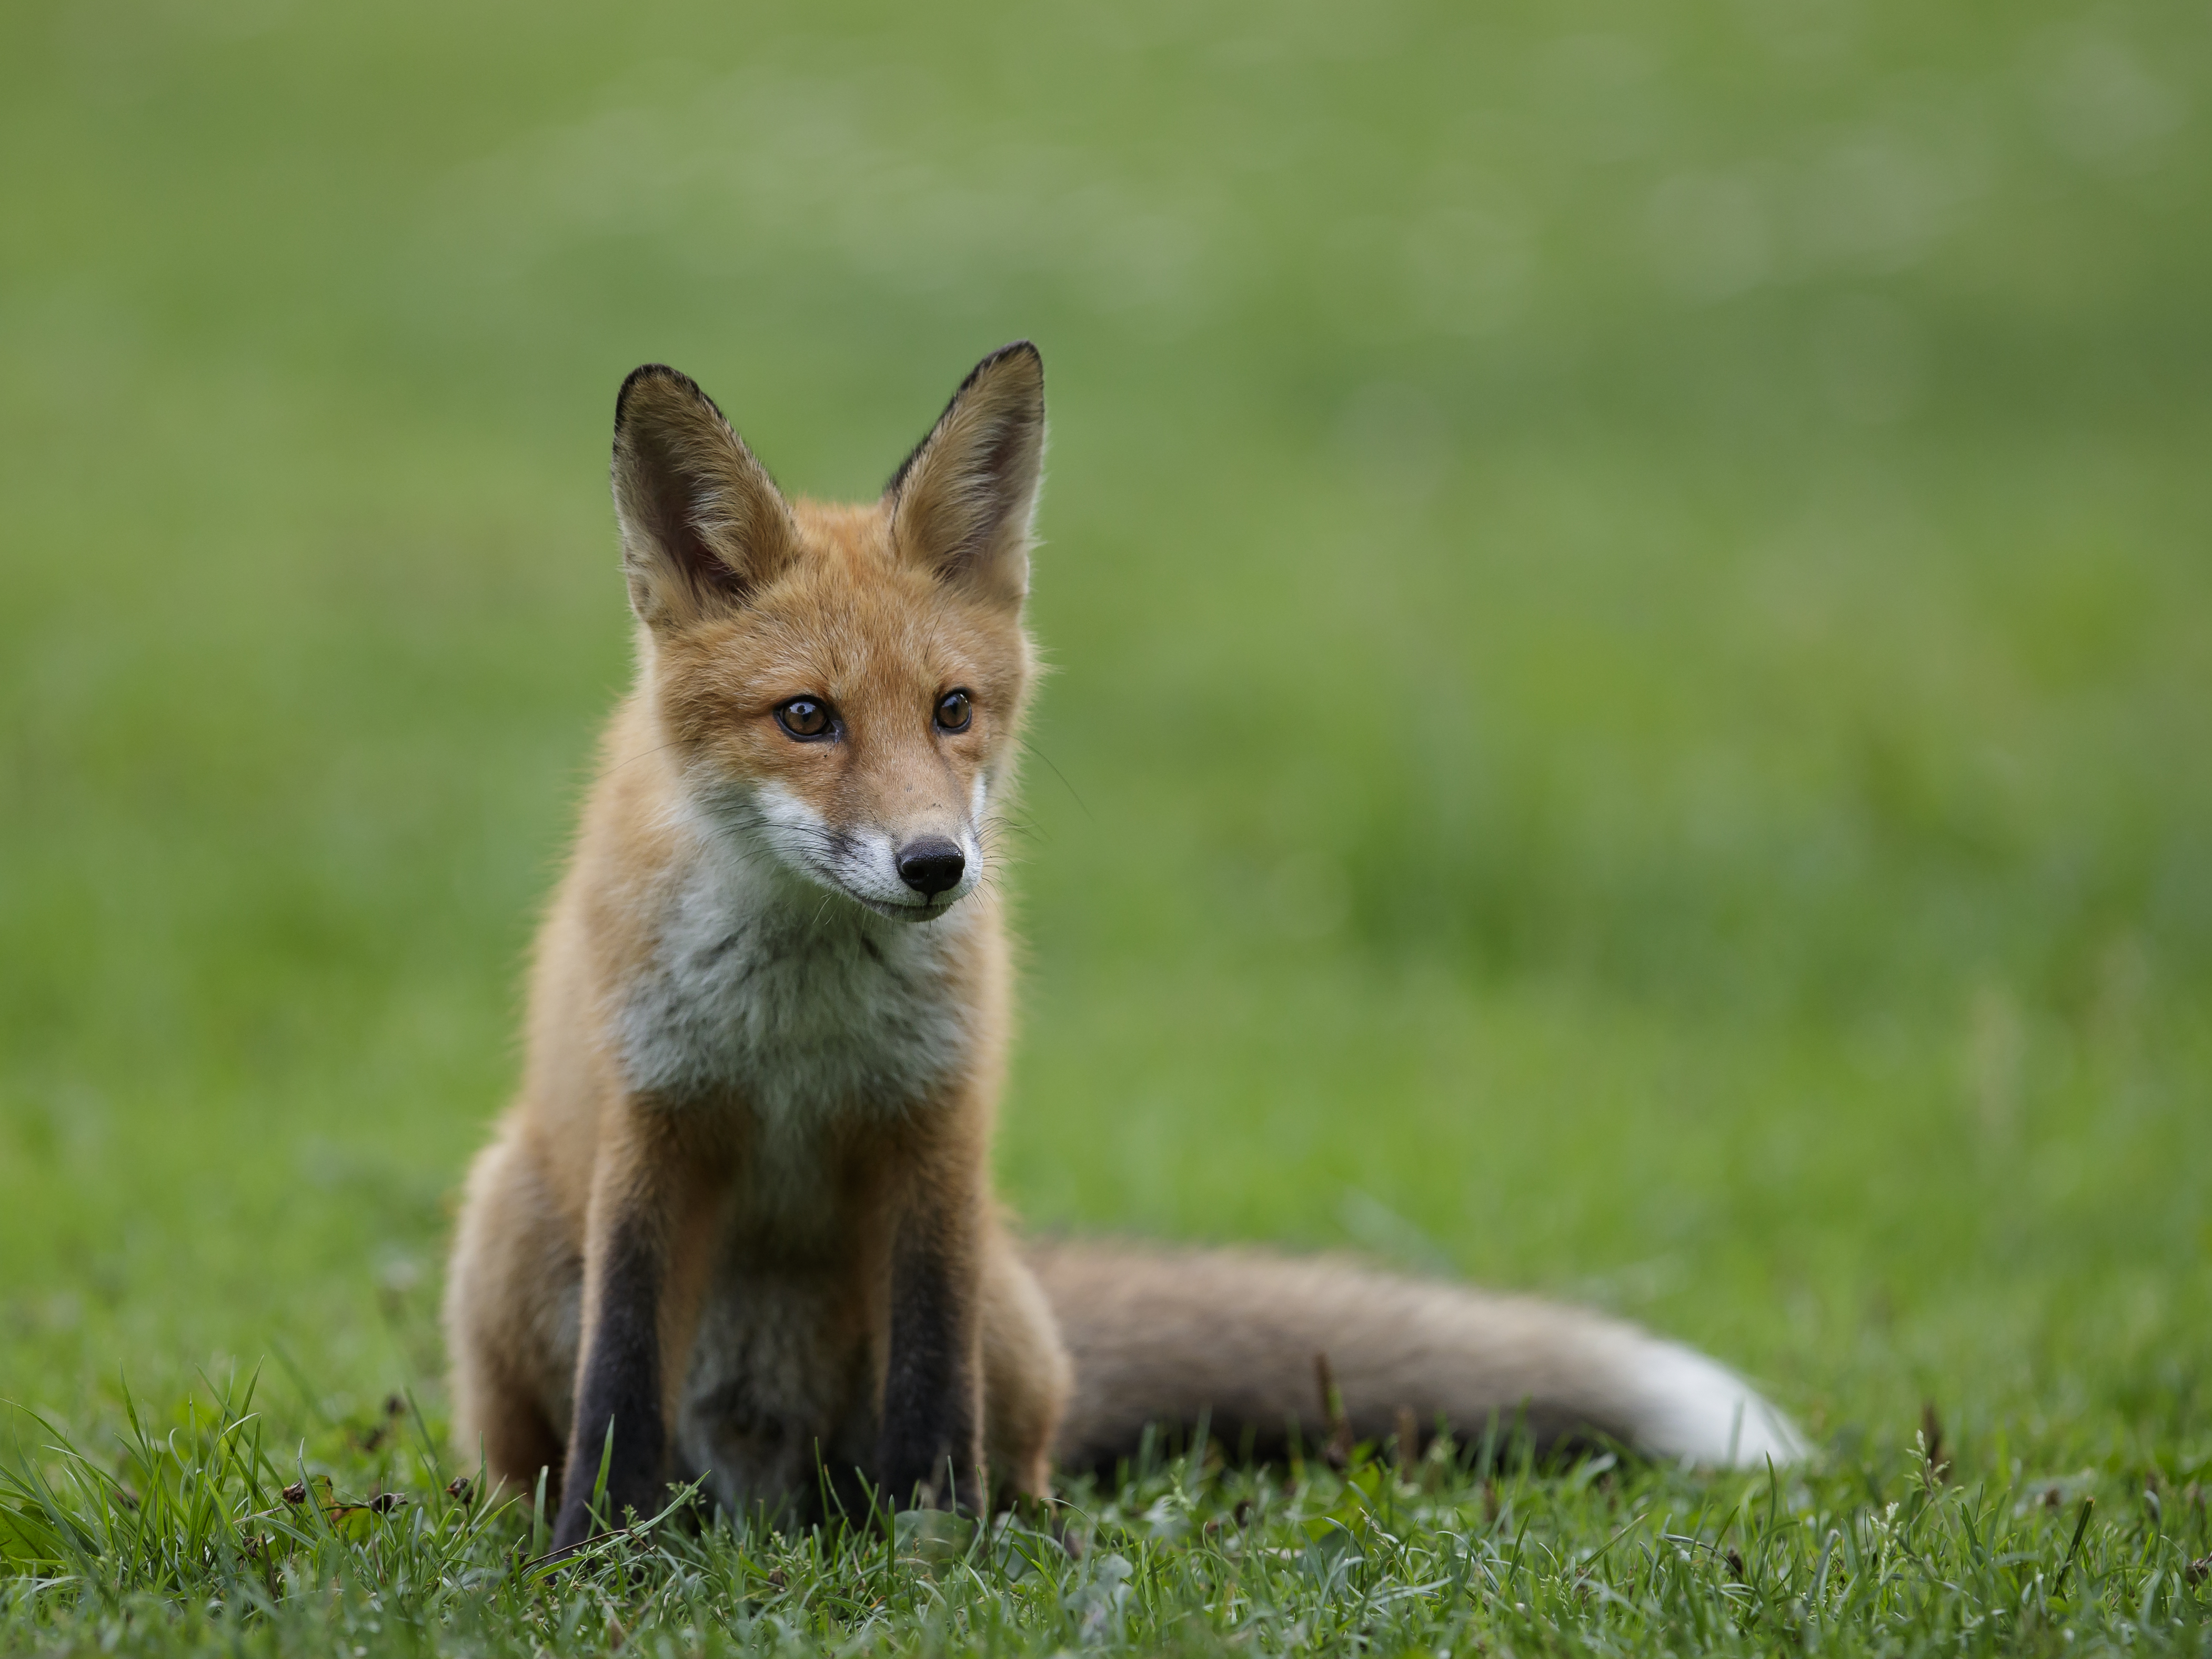
mammal, vertebrate, canidae, wildlife, fox, red fox, carnivore, dhole, jackal, Swift fox, kit fox, terrestrial animal, snout, grassland, grass, whiskers, dog breed, fawn, red wolf